Lophospermum

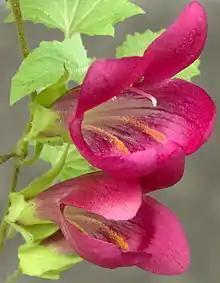
Close up of flowers of a "Lophospermum" grown from commercial seed; probably "Lophospermum scandens"

"Lophospermum" species are herbaceous perennial climbers with fibrous roots. They climb by means of twining leaf stalks (petioles) rather than tendrils or twining stems. The long stems are branched, becoming woody at the base with age. In some species the stems grow from a woody caudex – a swollen, bulb-like structure at the base of the stem. The leaves are triangular or heart-shaped with a pointed apex and toothed edges (crenate or dentate). Both stems and leaves may have a purplish colour.